Gangwon Province, South Korea

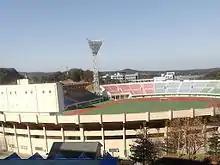
Gangneung Stadium, the home ground of Gangwon FC

It is not known exactly when human settlement in what is now Gangwon Province began, but Paleolithic sites have been excavated.